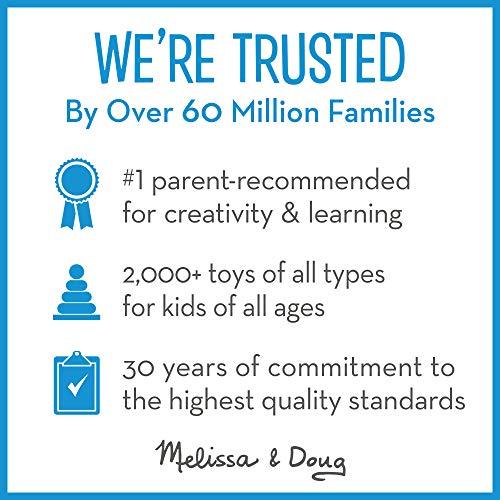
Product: Melissa & Doug Decorate-Your-Own Wooden Train Craft Kit
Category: Toys & Games | Arts & Crafts | Craft Kits | Wood
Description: Wooden train craft kit.
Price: $4.99
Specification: ProductDimensions:7x6x2inches|ItemWeight:8ounces|ShippingWeight:8.8ounces(Viewshippingratesandpolicies)|DomesticShipping:ItemcanbeshippedwithinU.S.|InternationalShipping:ThisitemcanbeshippedtoselectcountriesoutsideoftheU.S.LearnMore|ASIN:B003AHG3HE|Itemmodelnumber:4576|Manufacturerrecommendedage:4-8years